2022 FIFA World Cup

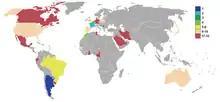
Result of countries participating in the 2022 FIFA World Cup

The group stage was played from 20 November to 2 December. Competing countries were divided into eight groups of four teams (groups A to H). Teams in each group played one another in a round-robin, where the top two teams advanced to the knockout stage.